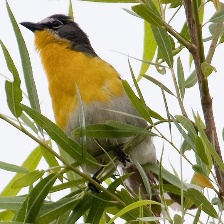
Species: YELLOW BREASTED CHAT
Scientific name: ICTERIA VIRENS